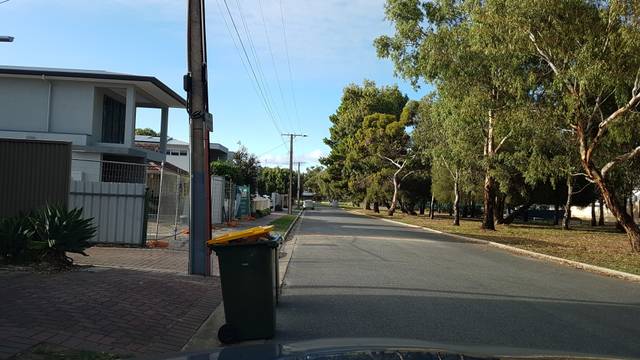
Region: Australia
Coordinates: -34.917, 138.499